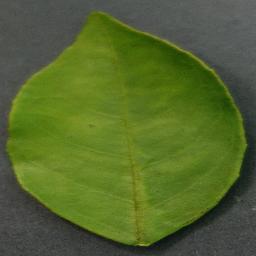
Label: Orange___Haunglongbing_(Citrus_greening)